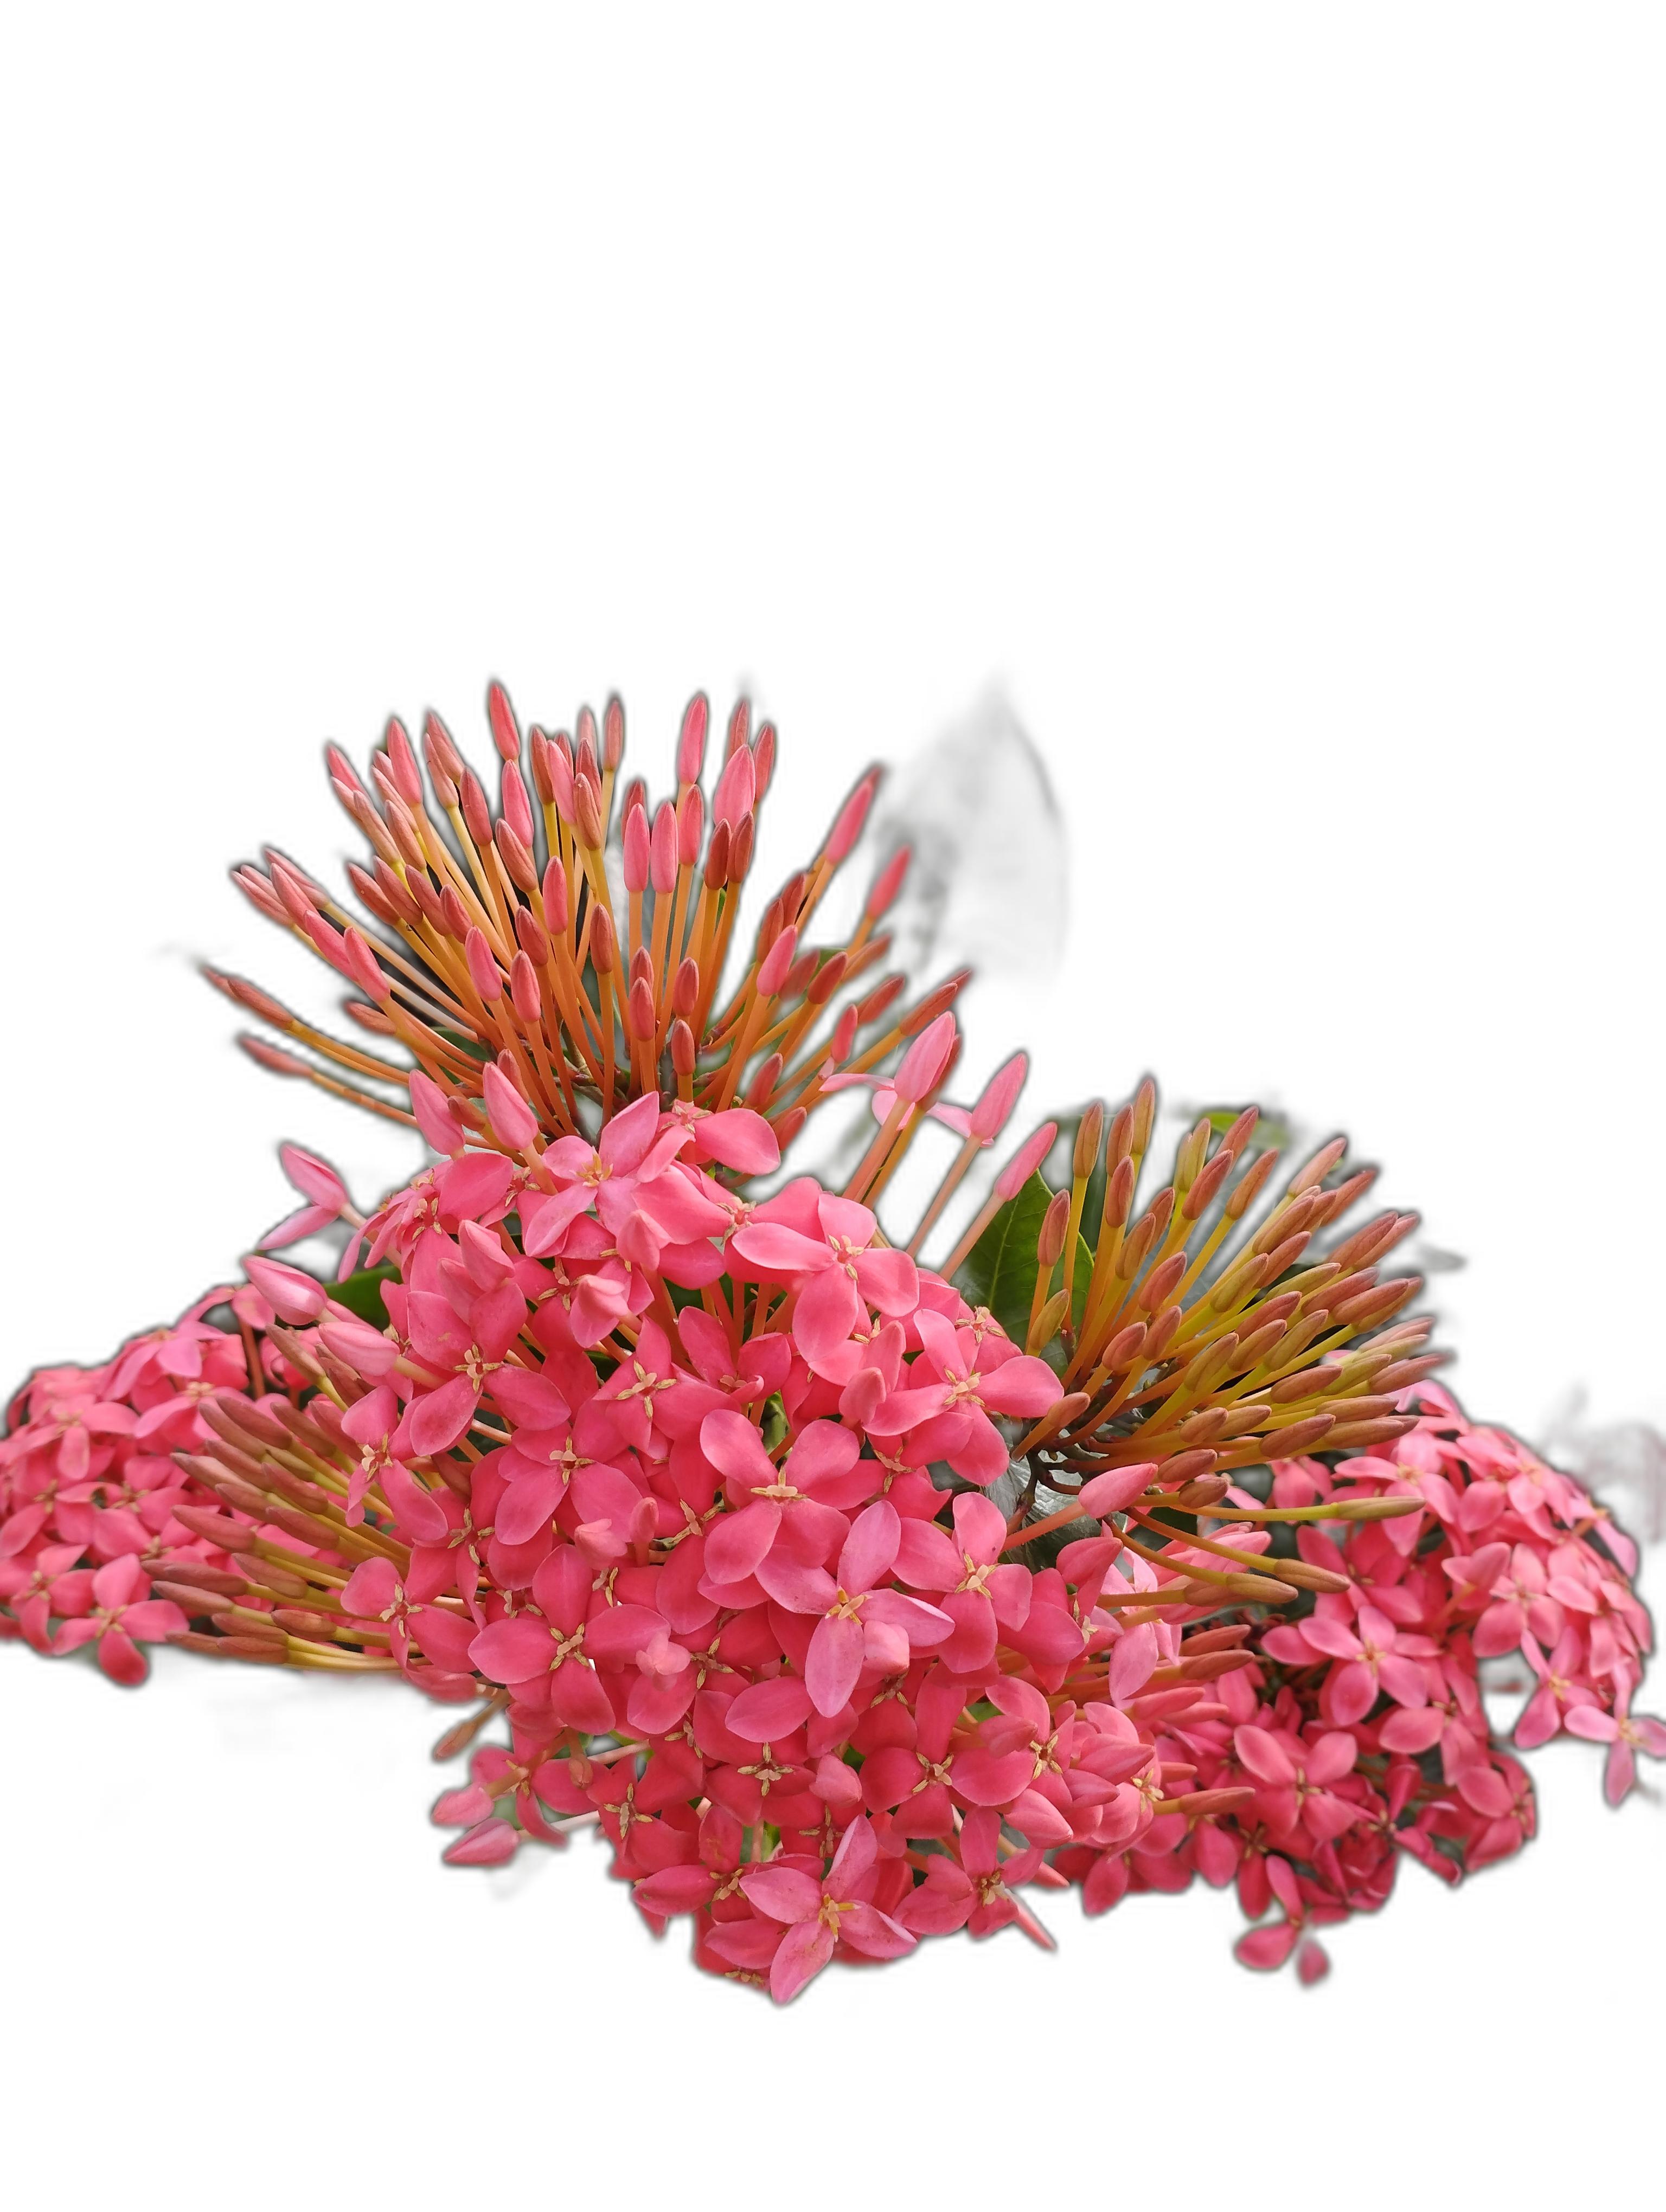
Label: Jungle geranium